Daniel Smith House (Prescott, Wisconsin)

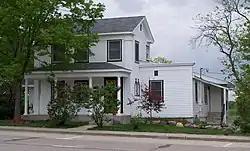
Daniel Smith House

The original section of this house, built in about 1855, is a wood-frame structure built on a stone foundation. It displays many features found in the Greek Revival style of architecture, including: low-pitch gable ends, fluted pilaster corner boards, boxes cornice with dentils and a plain frieze, and a full-front porch with Doric columns. In about 1870 a one-story clapboarded addition was made to the southwest corner of the house. A water tower, located to the northeast of the house, a gazebo located to the west of the south, and rock walls were built in about 1903.